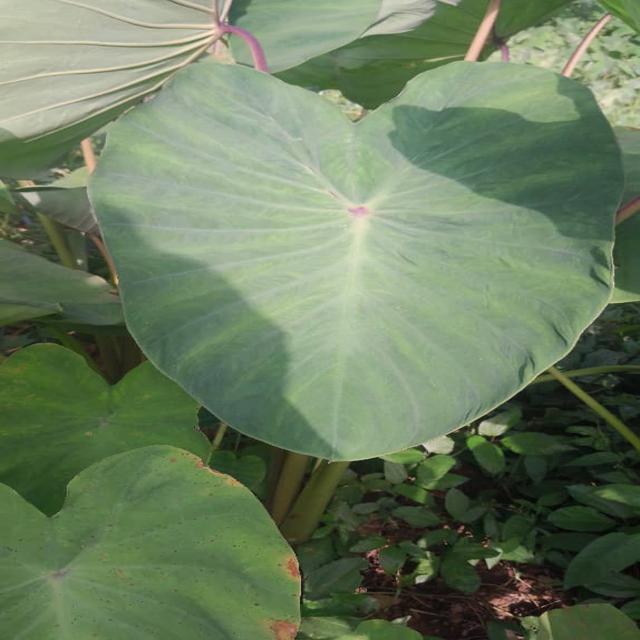
Label: Healthy